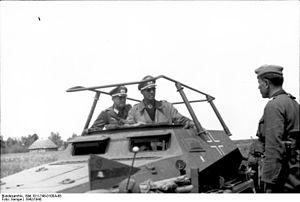
Un éclaireur est une personne qui a pour mission de partir en reconnaissance pour observer le terrain et recueillir des informations qui seront utiles au reste du groupe.